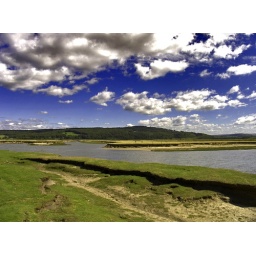
See the world in green and blue ...